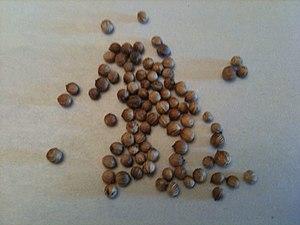
Graines de coriandre